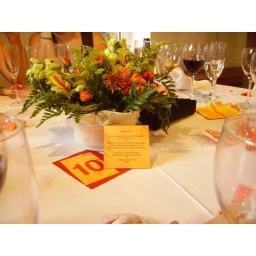
Centerpiece, with flower arrangement and pot created by Aunt Kim (taken by Alison)